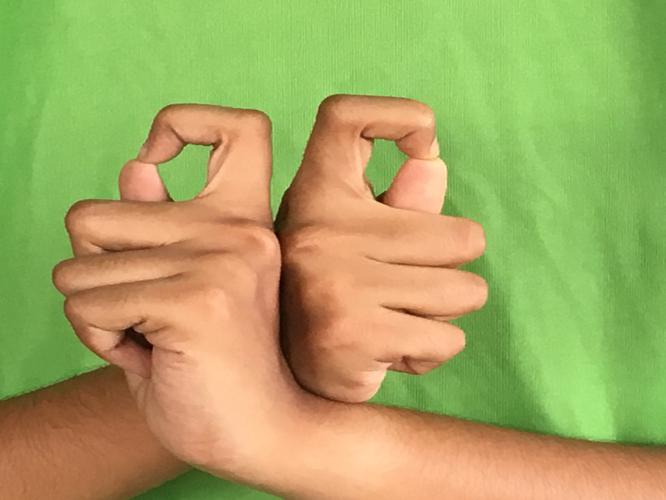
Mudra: Berunda
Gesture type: double_hand